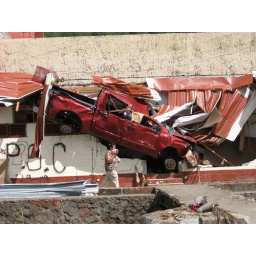
The force of the tsunami wedged this truck into the wall of the building next to park headquarters in Pago Pago.